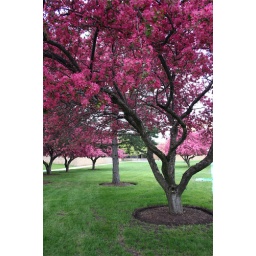
The trees near the tech building are in full bloom.